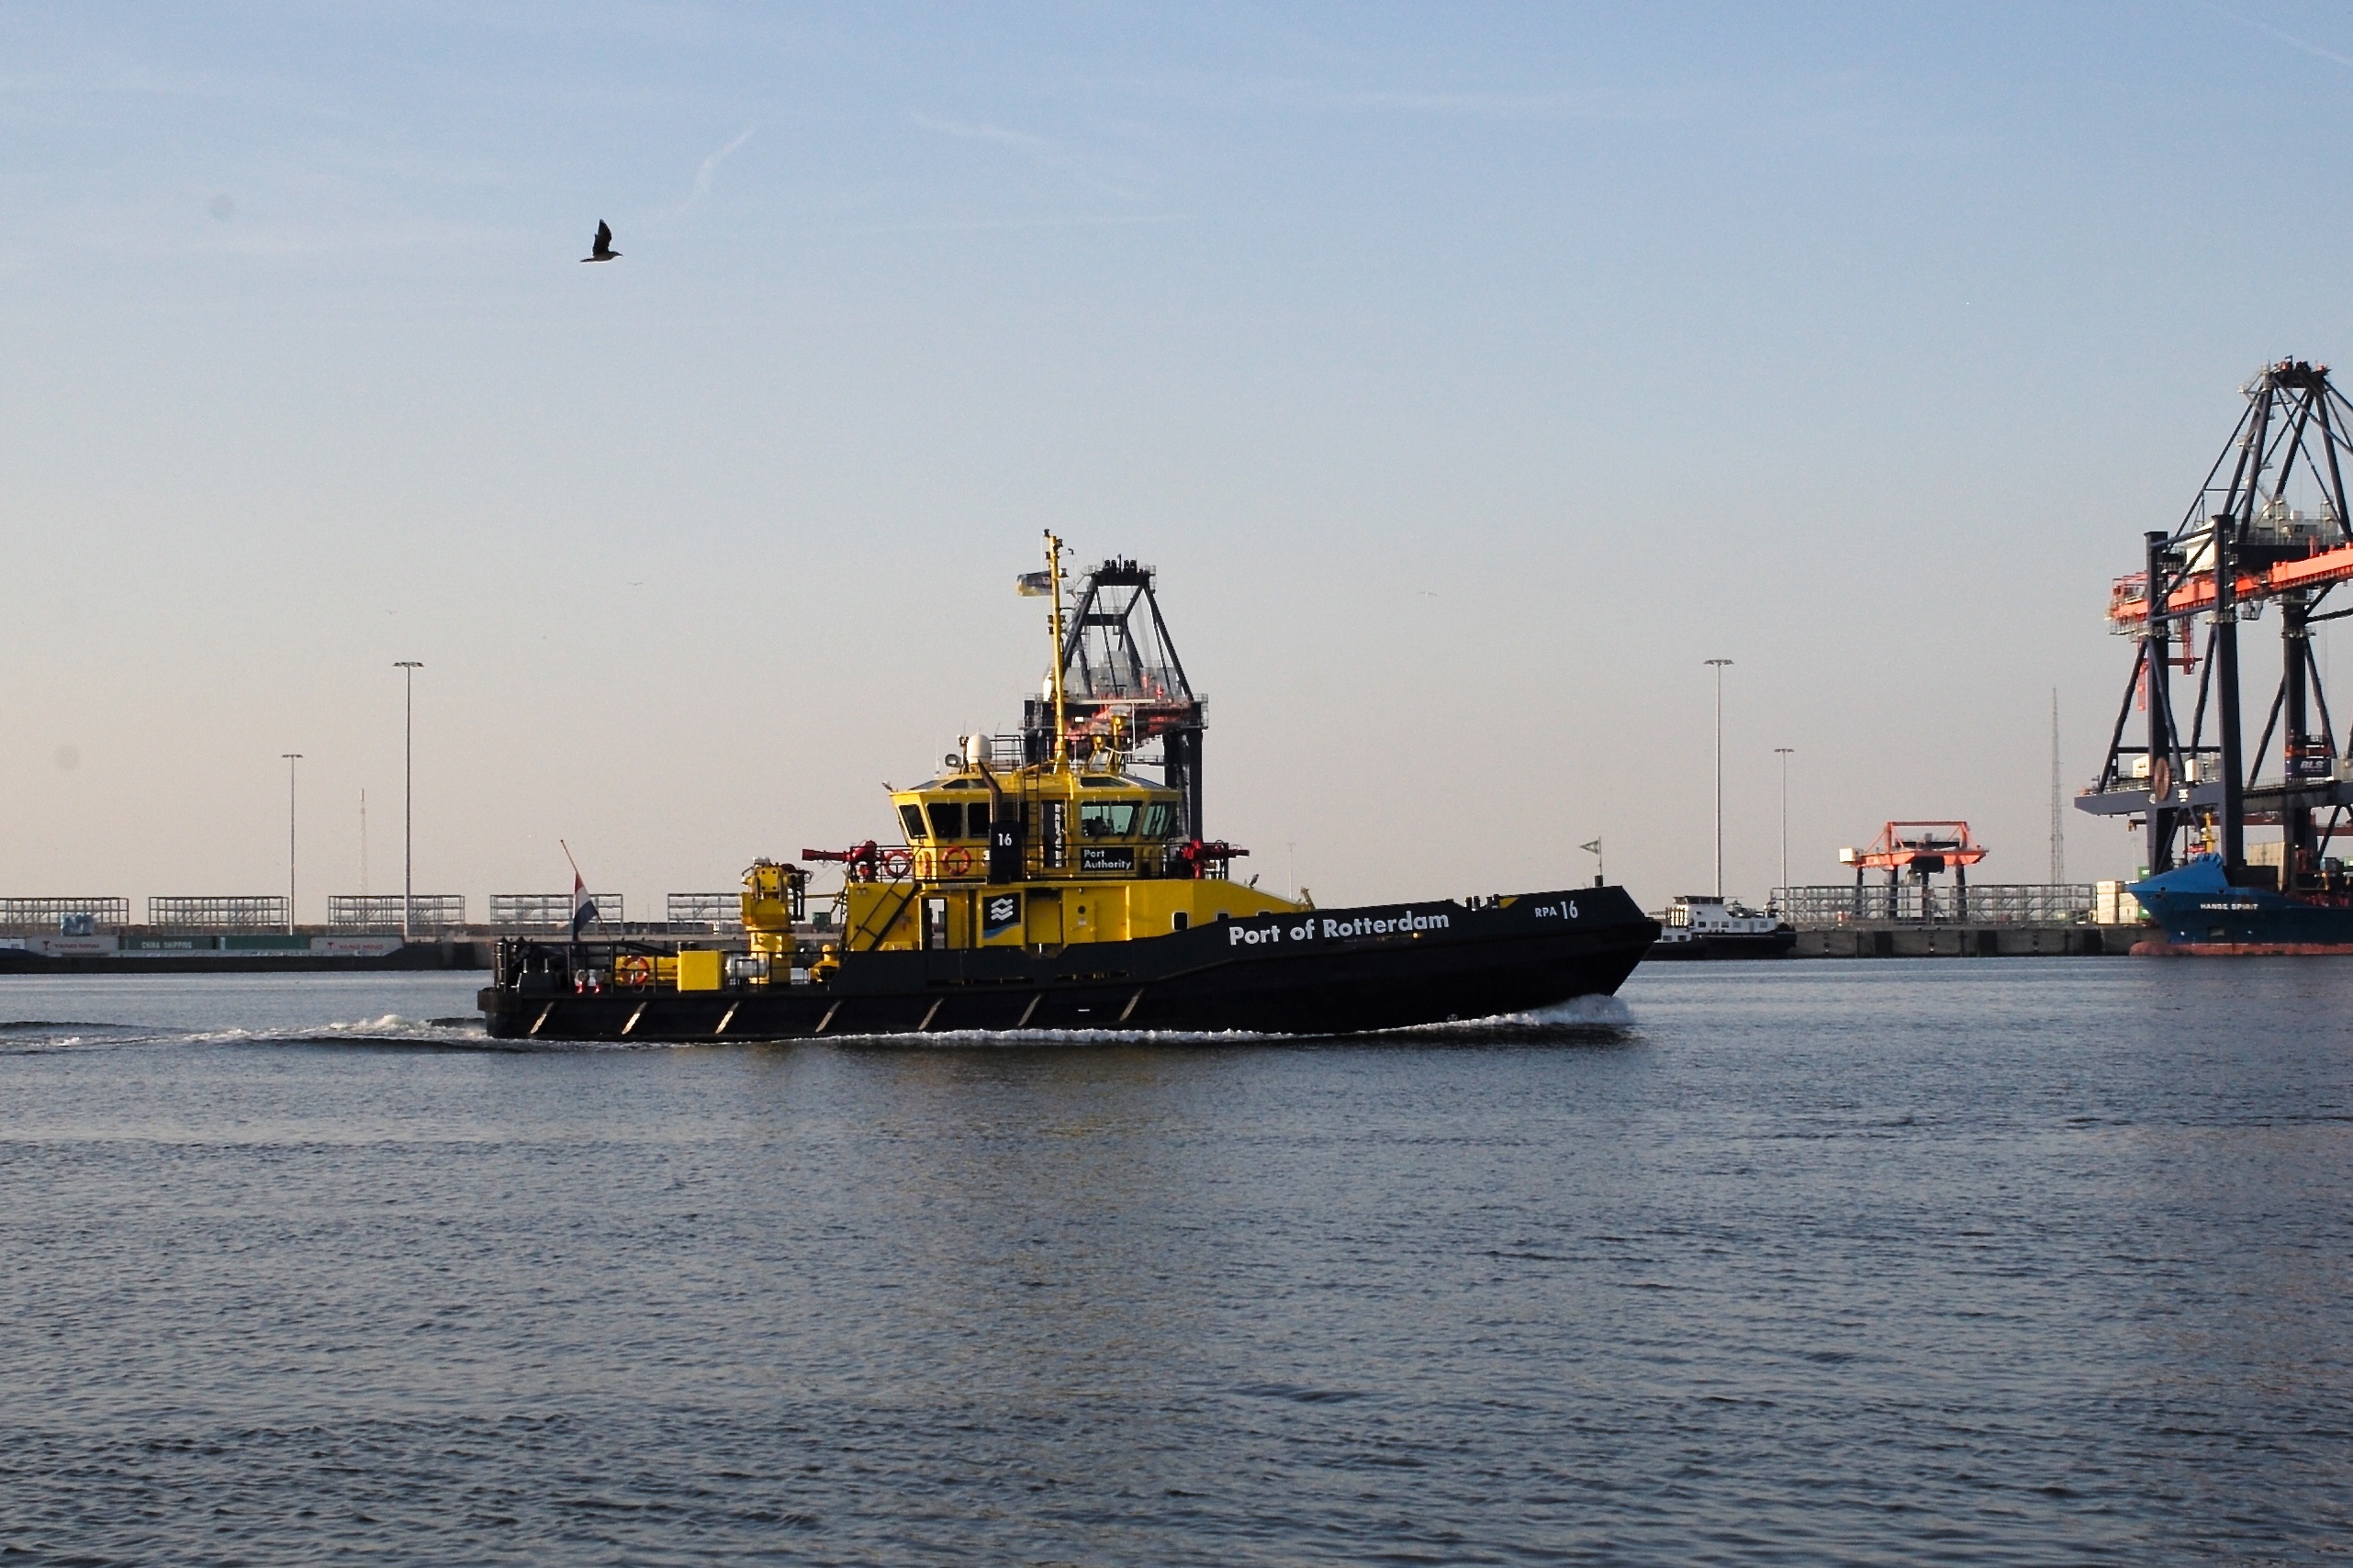
sea, coast, ocean, dock, boat, ship, transportation, transport, europe, vessel, vehicle, bay, harbor, business, port, cargo ship, waterway, ferry, holland, netherlands, rotterdam, m, terminal, infrastructure, cargo, 28, cranes, channel, f2, shipping, commerce, tugboat, watercraft, leica, 240, summicron, economy, maasvlakte, europort, euromax, authority, container ship, fishing vessel, freight transport, offshore drilling